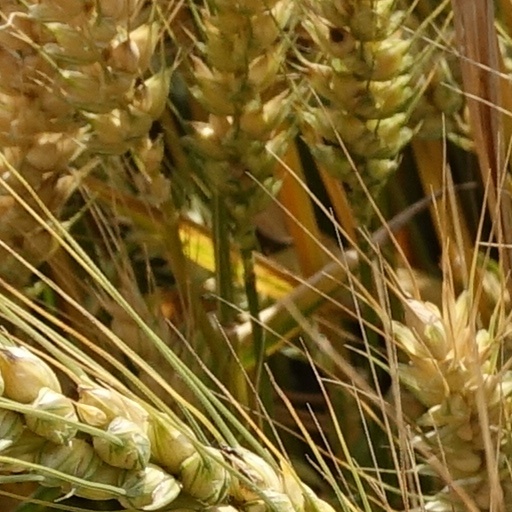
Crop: wheat